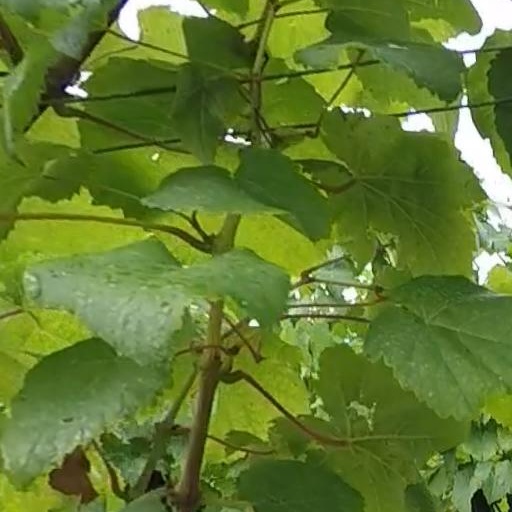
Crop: grape